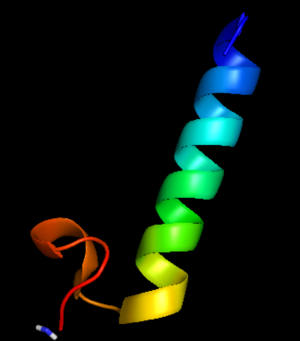
La procalcitonine est une pro-hormone dont le taux sanguin s'élève et peut être mesuré en routine de façon précoce et spécifique lors d'une infection bactérienne.